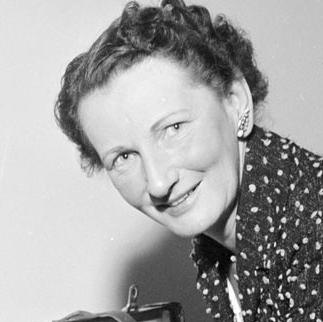
Age: 53